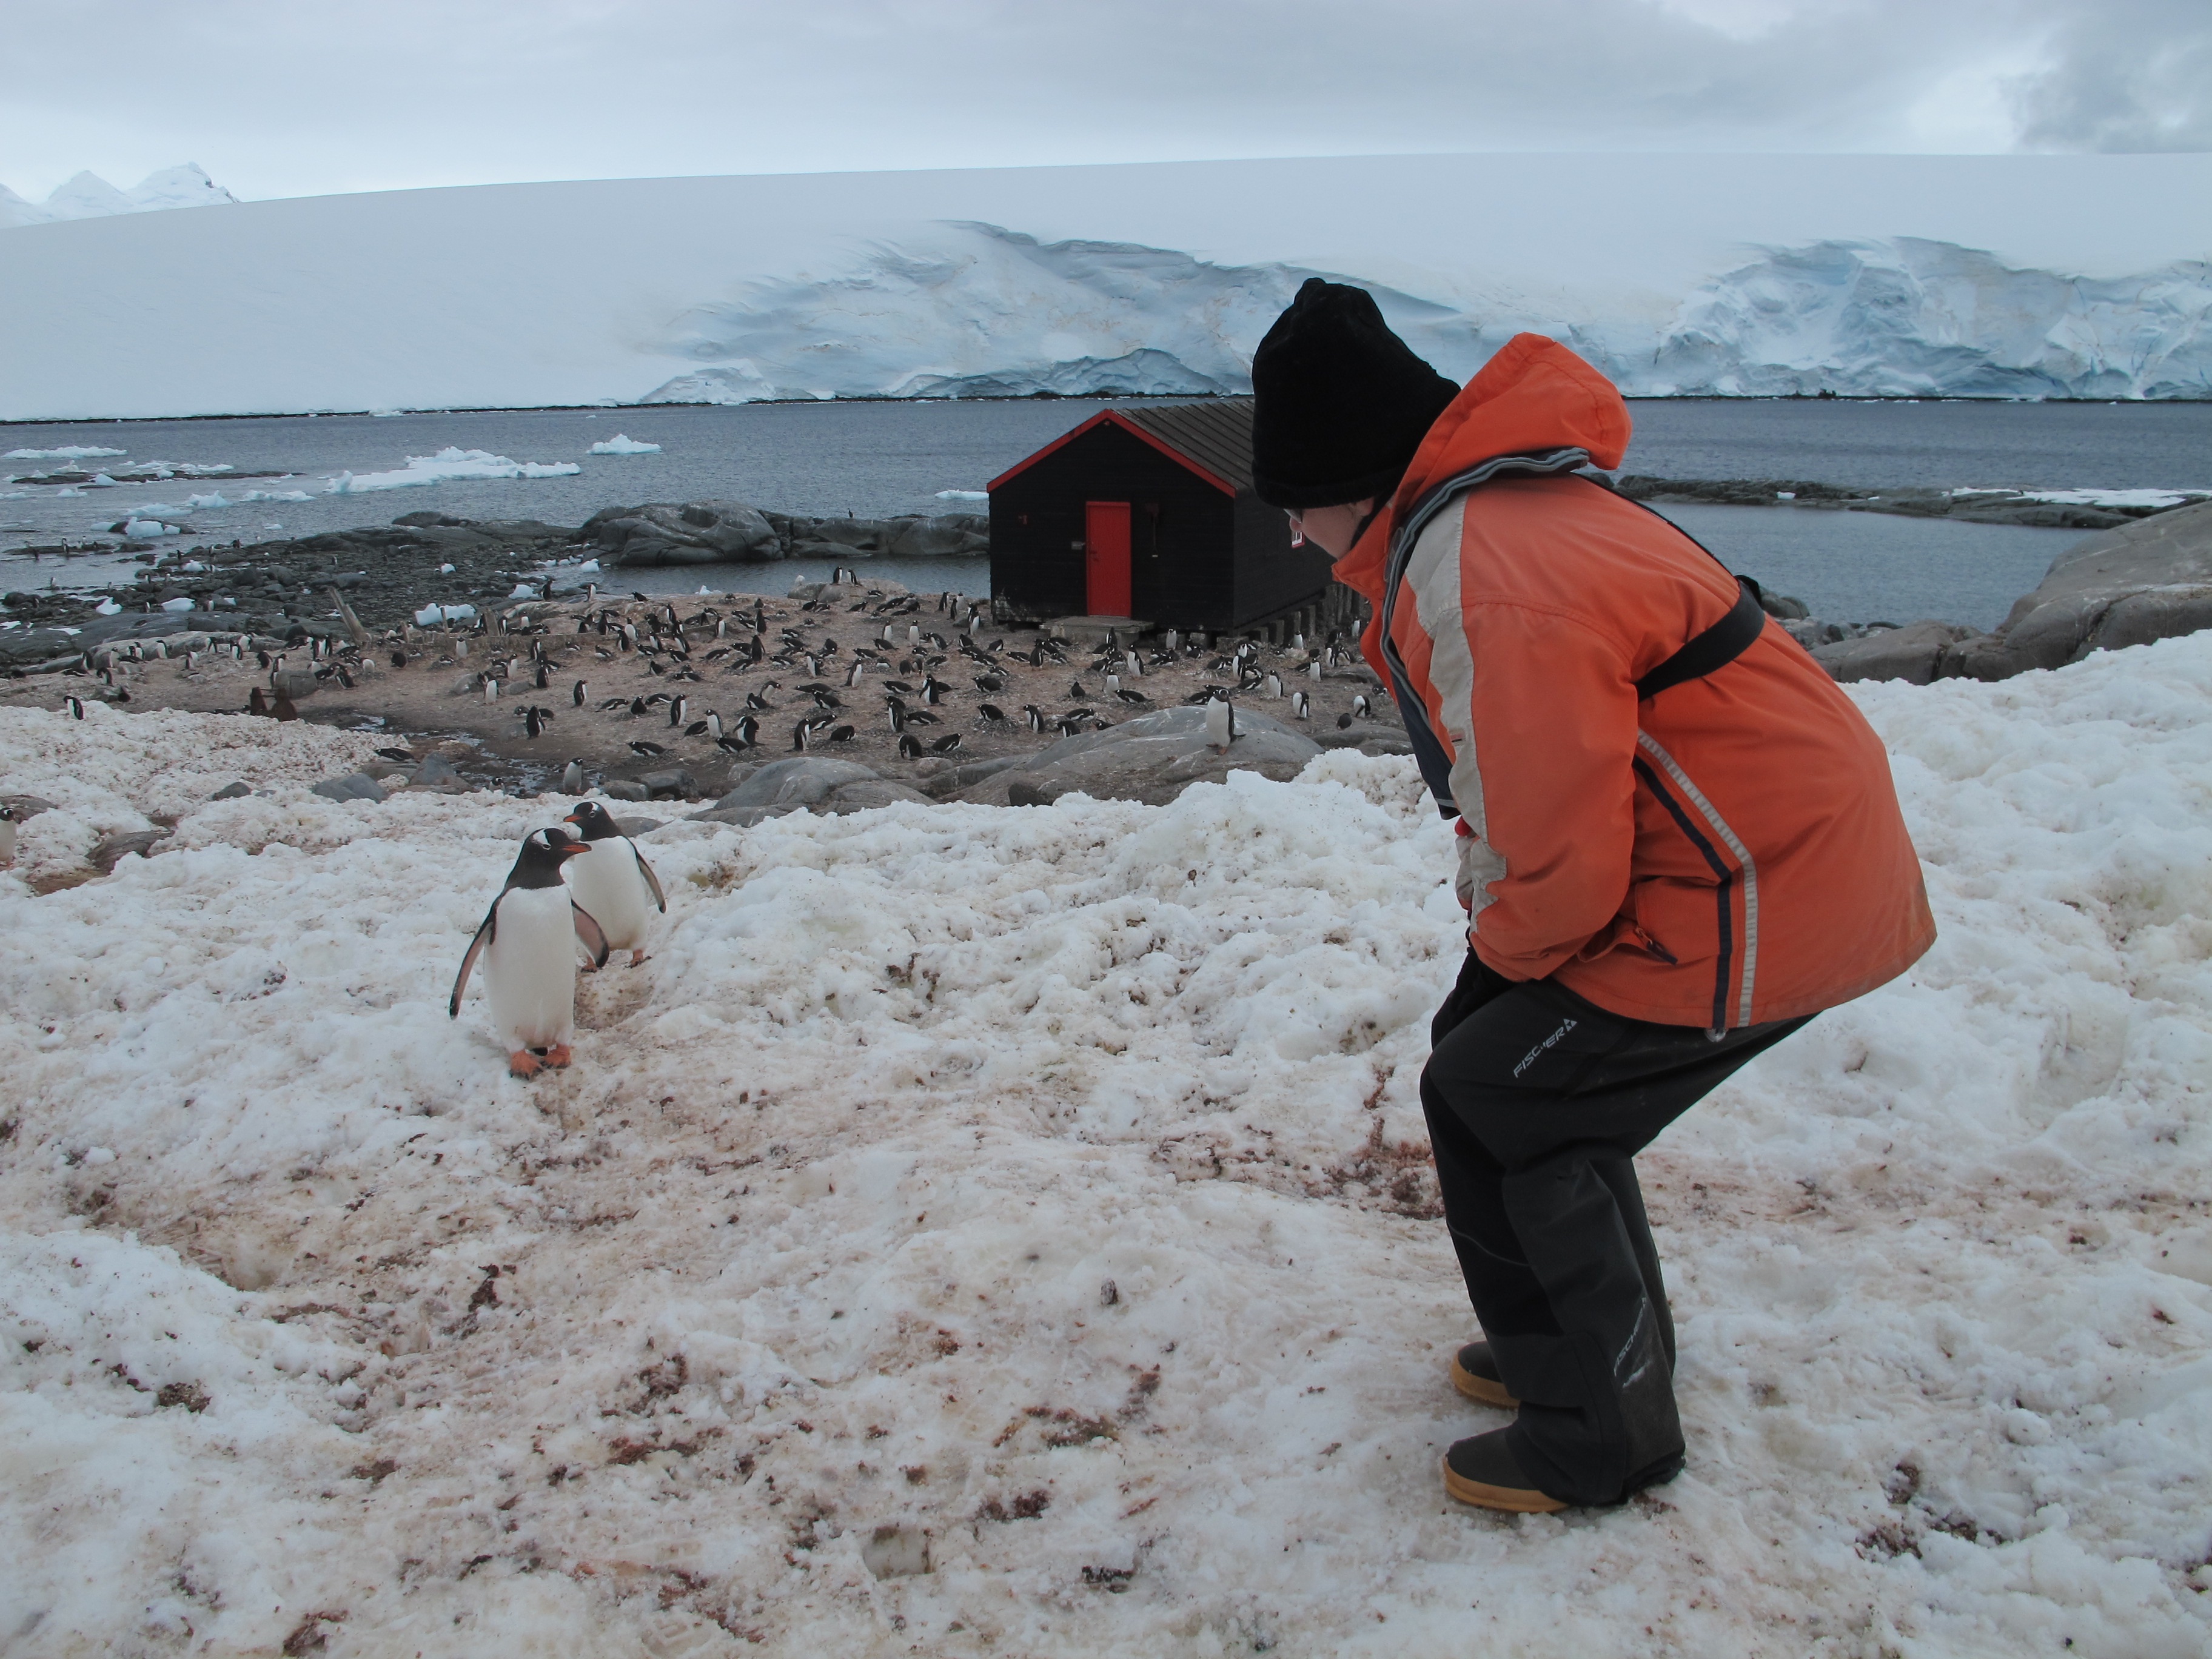
beach, sea, coast, nature, sand, wilderness, mountain, snow, cold, winter, bird, wind, ice, natural, weather, frozen, arctic, tourism, season, outdoors, animals, penguins, antarctica, geological phenomenon